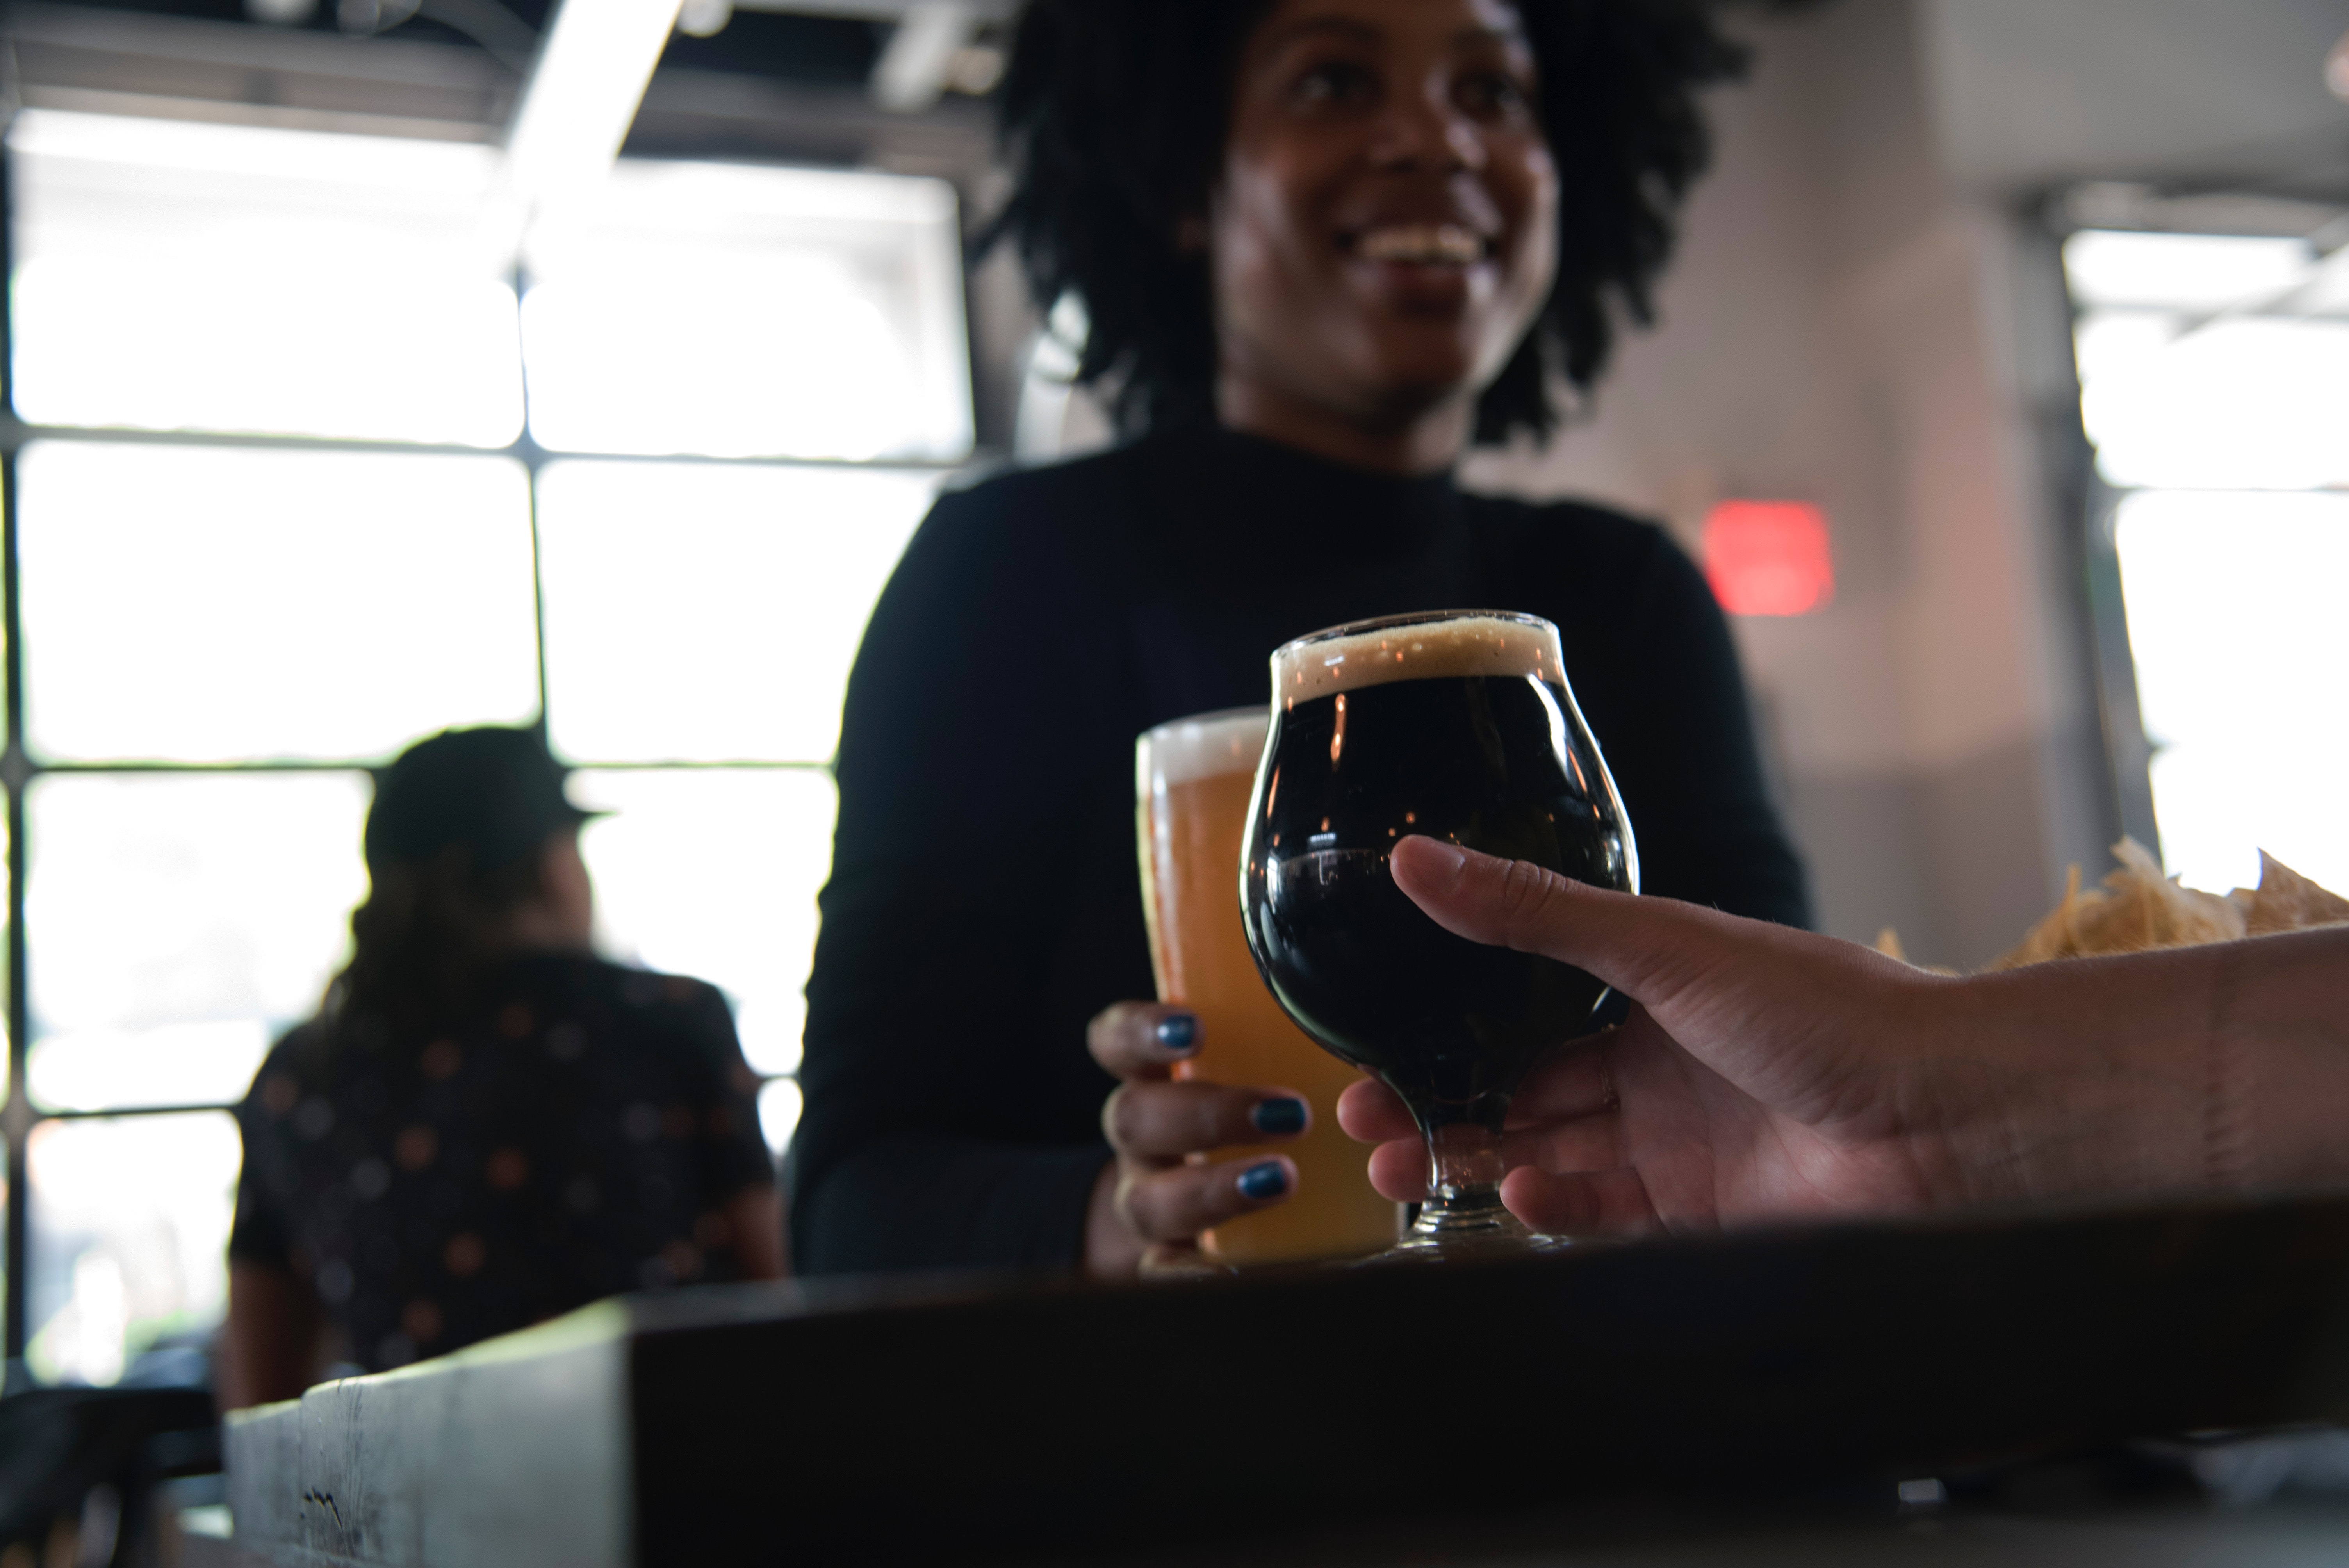
hand, photography, reflection, drink